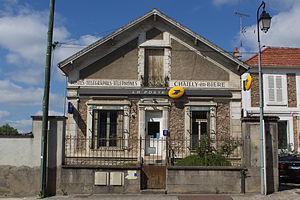
Chailly-en-Bière est une commune française située dans le département de Seine-et-Marne en région Île-de-France.